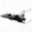
Label: airplane